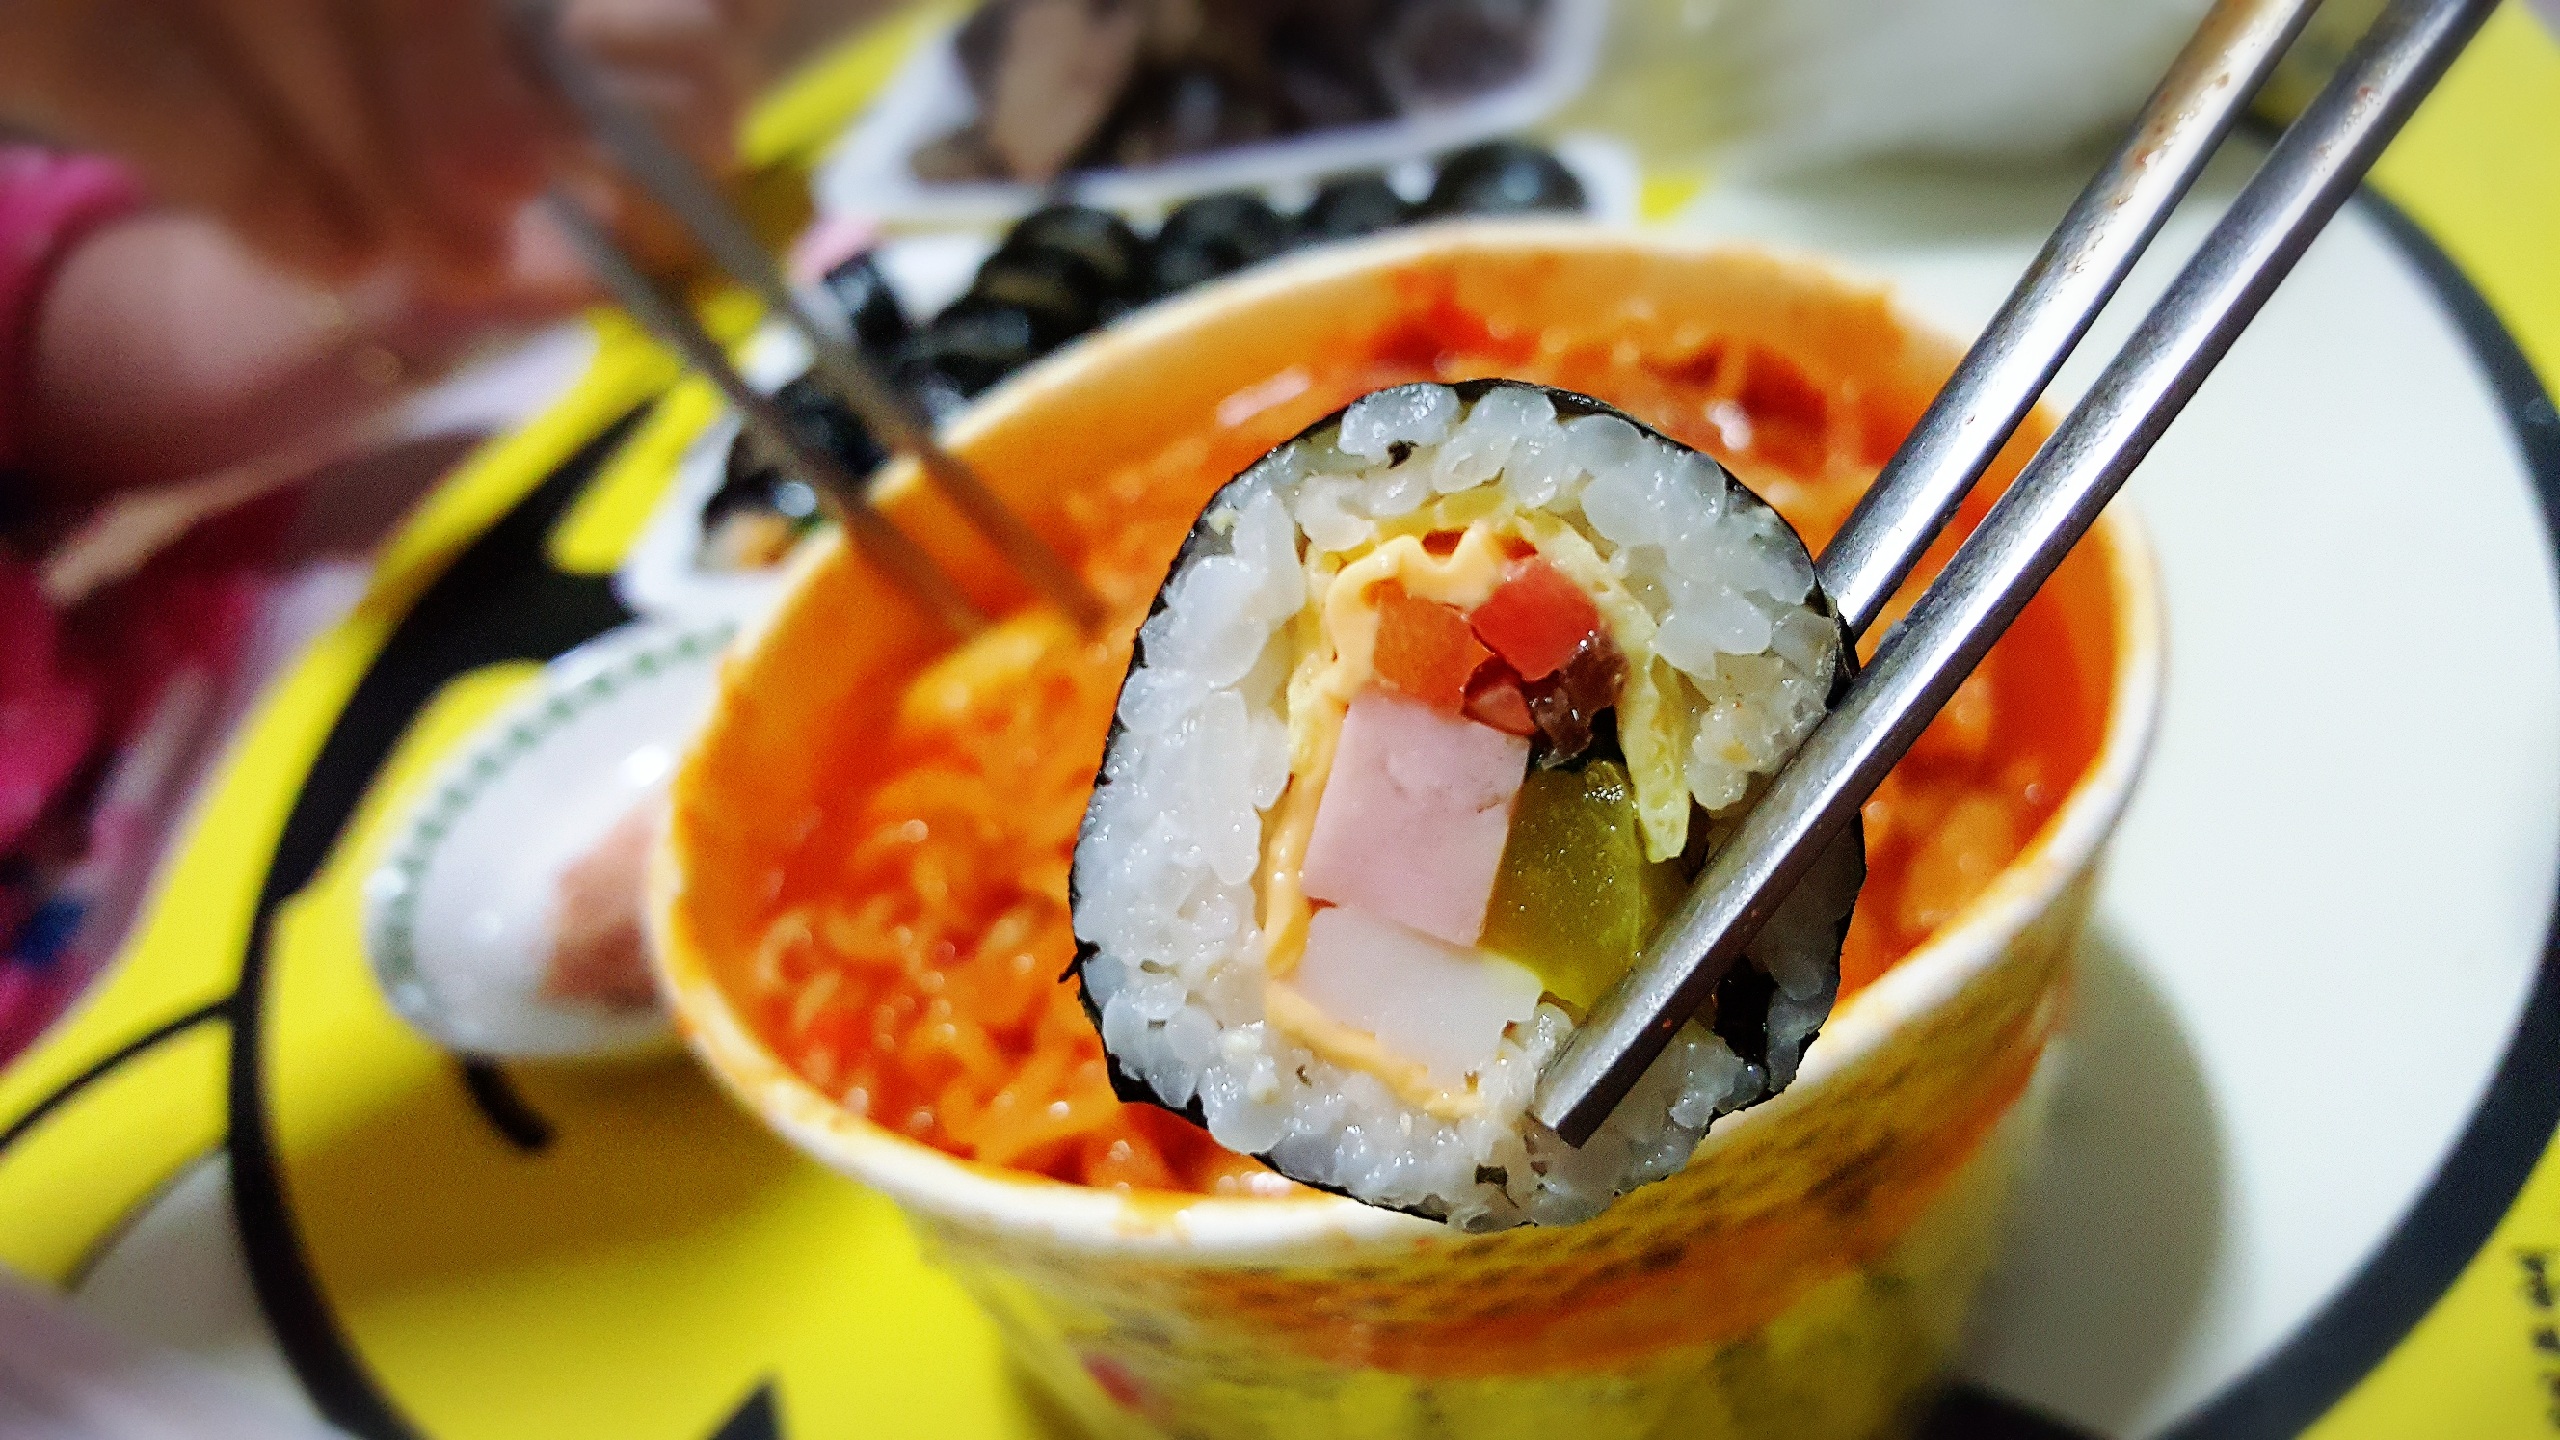
dish, meal, food, cuisine, asian food, sushi, toppokki, hors d oeuvre, kim rice, if the, gimbap, california roll